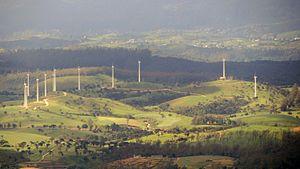
Ambewela est une localité du Sri Lanka située dans le district de Nuwara Eliya, à la frontière entre la Province du Centre et la Province d'Uva, à proximité de deux plans d'eau, Kandeela Lake et Ambewela Reservoir.